Hayden Bridge (Springfield, Oregon)

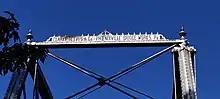
The names of the fabricators of the bridge inscribed onto the top of one of its entryways.

Hayden Bridge is located in Springfield, Oregon, near the intersection of the Marcola, Old Mohawk and Camp Creek roads. Its milepost was 649.50 on the Southern Pacific Railroad when it comprised part of the railroad during its use as a railroad bridge. The bridge spans the McKenzie river, where it runs parallel to a road bridge comprising part of Marcola road, which is also named Hayden Bridge. Nearby the bridge are the Eugene Water & Electric Board's (EWEB) water collection facilities.